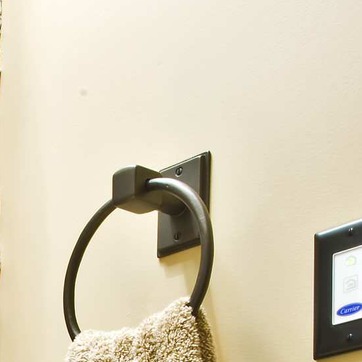
Material: metal